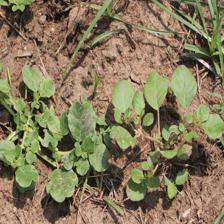
Label: BroadLeafWeed